Joseph Lopreato

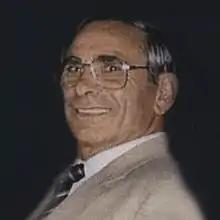
Joseph Lopreato

Joseph Lopreato (July 13, 1928 in Stefanaconi, Italy – March 25, 2015 in Georgetown, Texas, United States) was a sociobiologist, a social theorist, and a professor of sociology. After receiving his Ph.D. from Yale University (1960) he taught and lectured at various universities in the US and abroad, and published a dozen books and monographs plus numerous papers in several languages. He died in Georgetown, Texas, on March 25, 2015, and is buried in Austin, Texas.